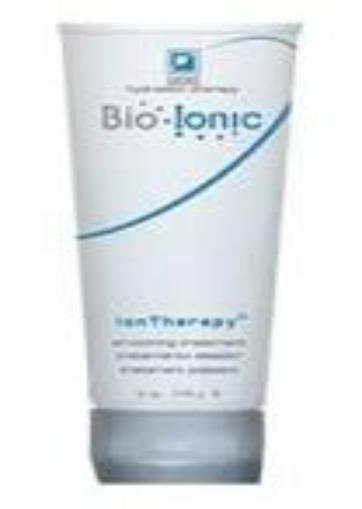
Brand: bio ionic
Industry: Necessities